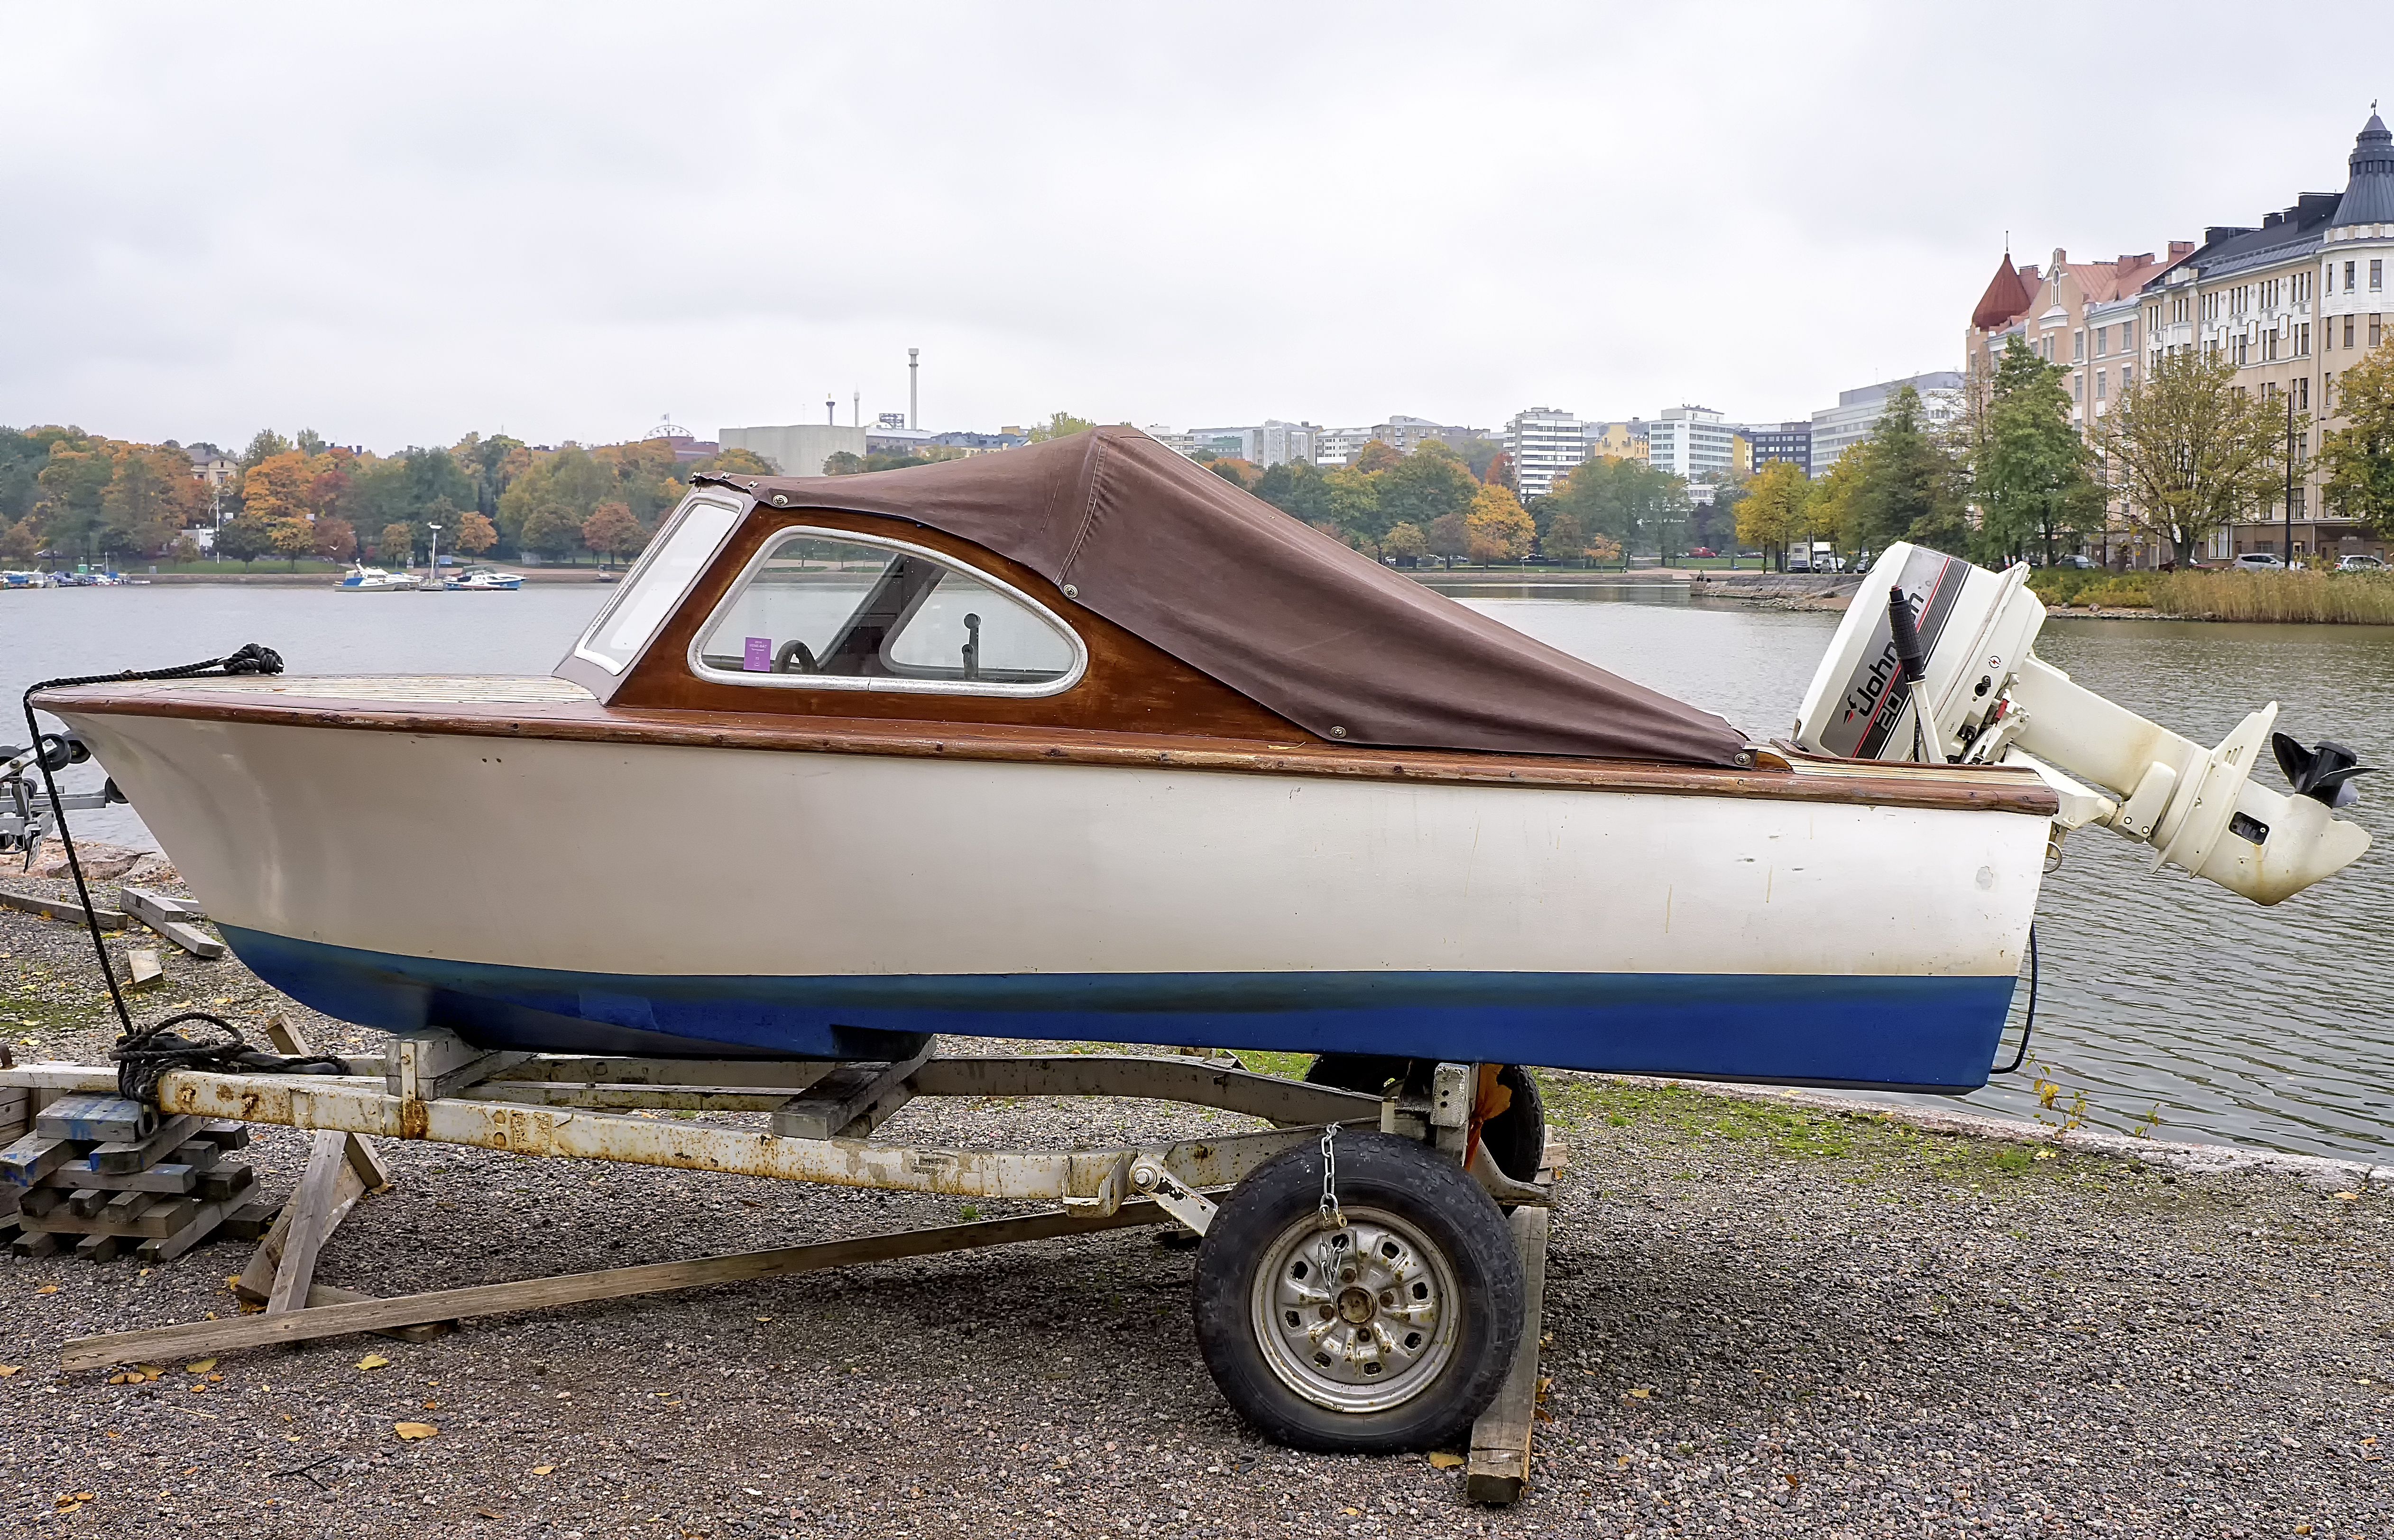
water, boat, fall, vehicle, aviation, autumn, motorboat, trees, buildings, boating, motor, finland, helsinki, watercraft, ecosystem, trailer, outboard, kaisaniemenranta, dinghy, skiff, watercraft rowing, bass boat